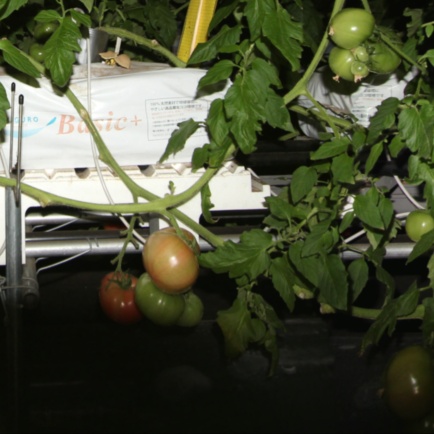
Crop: tomato